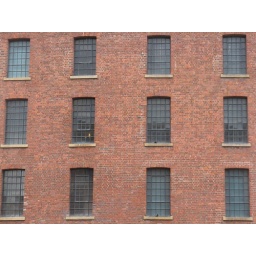
A warehouse wall in the Albert Dock in Liverpool